Tsusumi Station

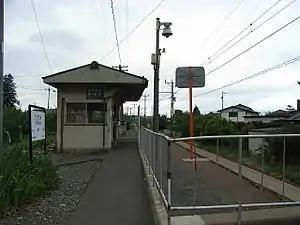
Tsusumi Station in June 2009

is a railway station in the town of Obuse, Nagano, Japan, operated by the private railway operating company Nagano Electric Railway.